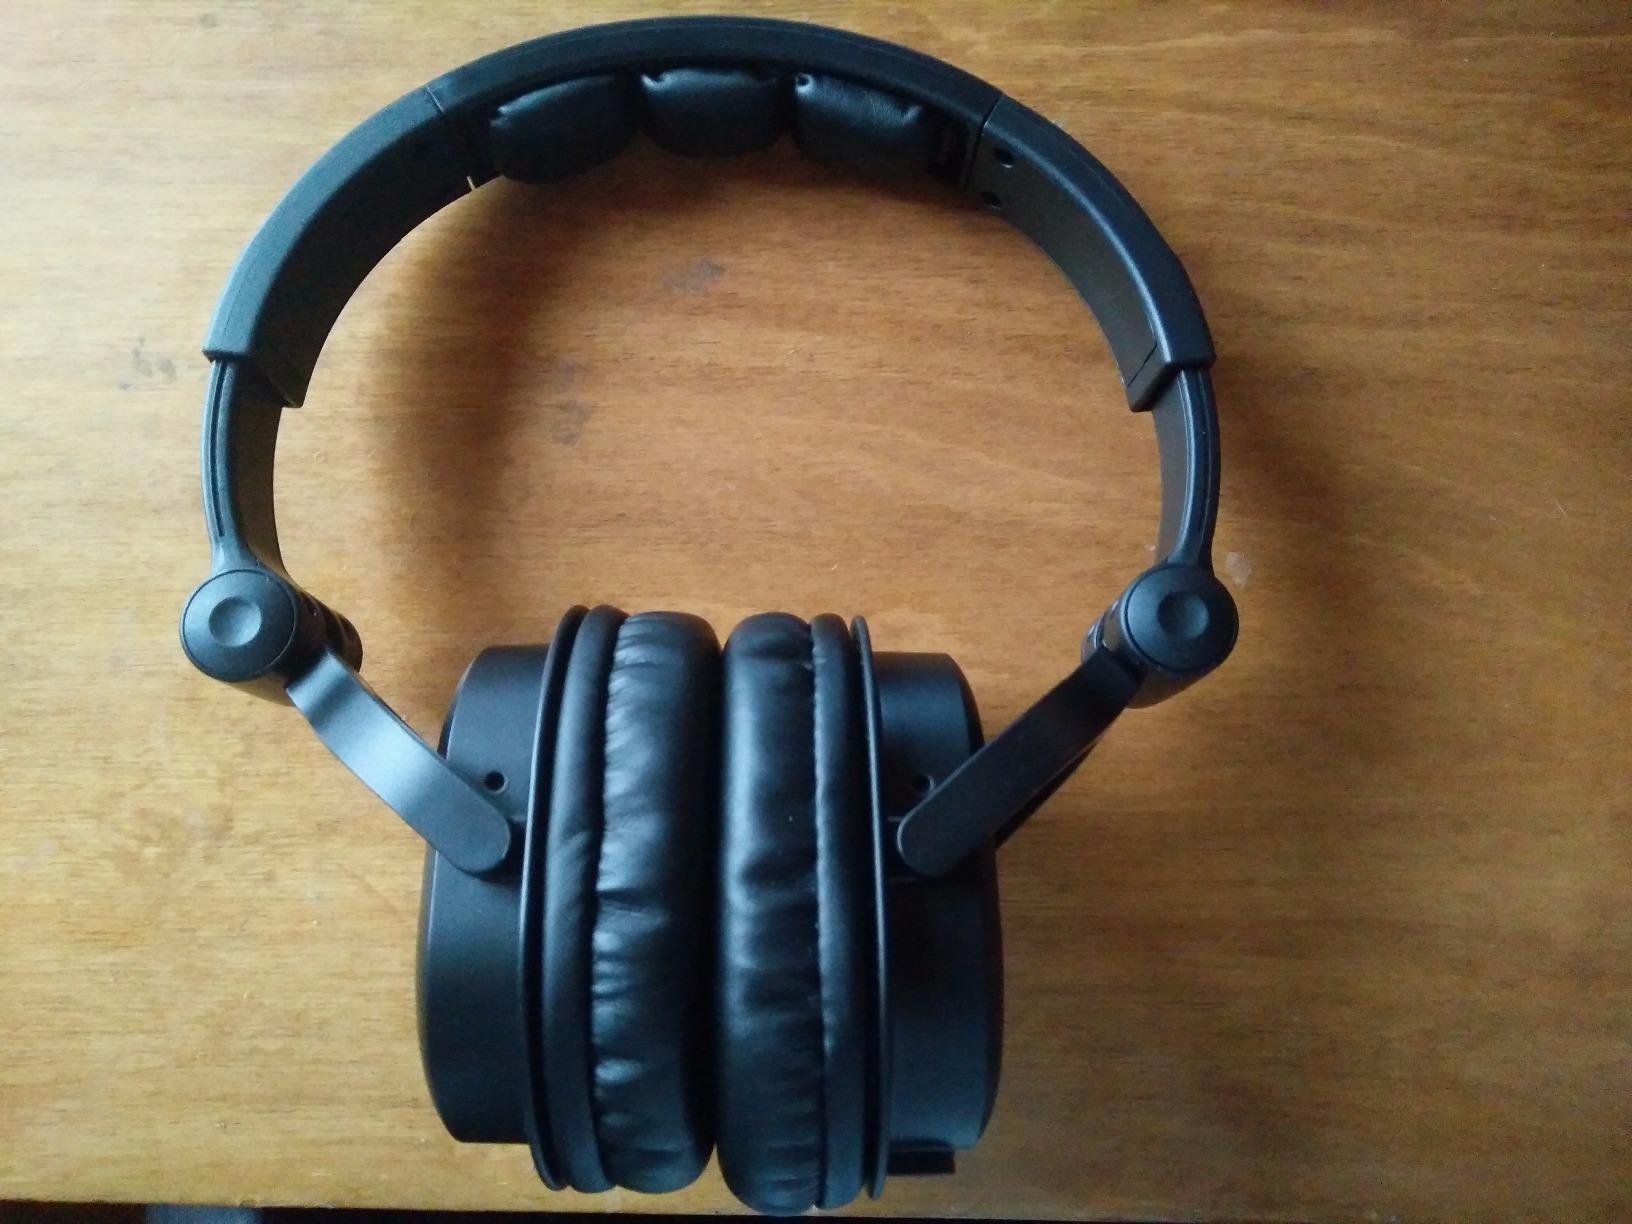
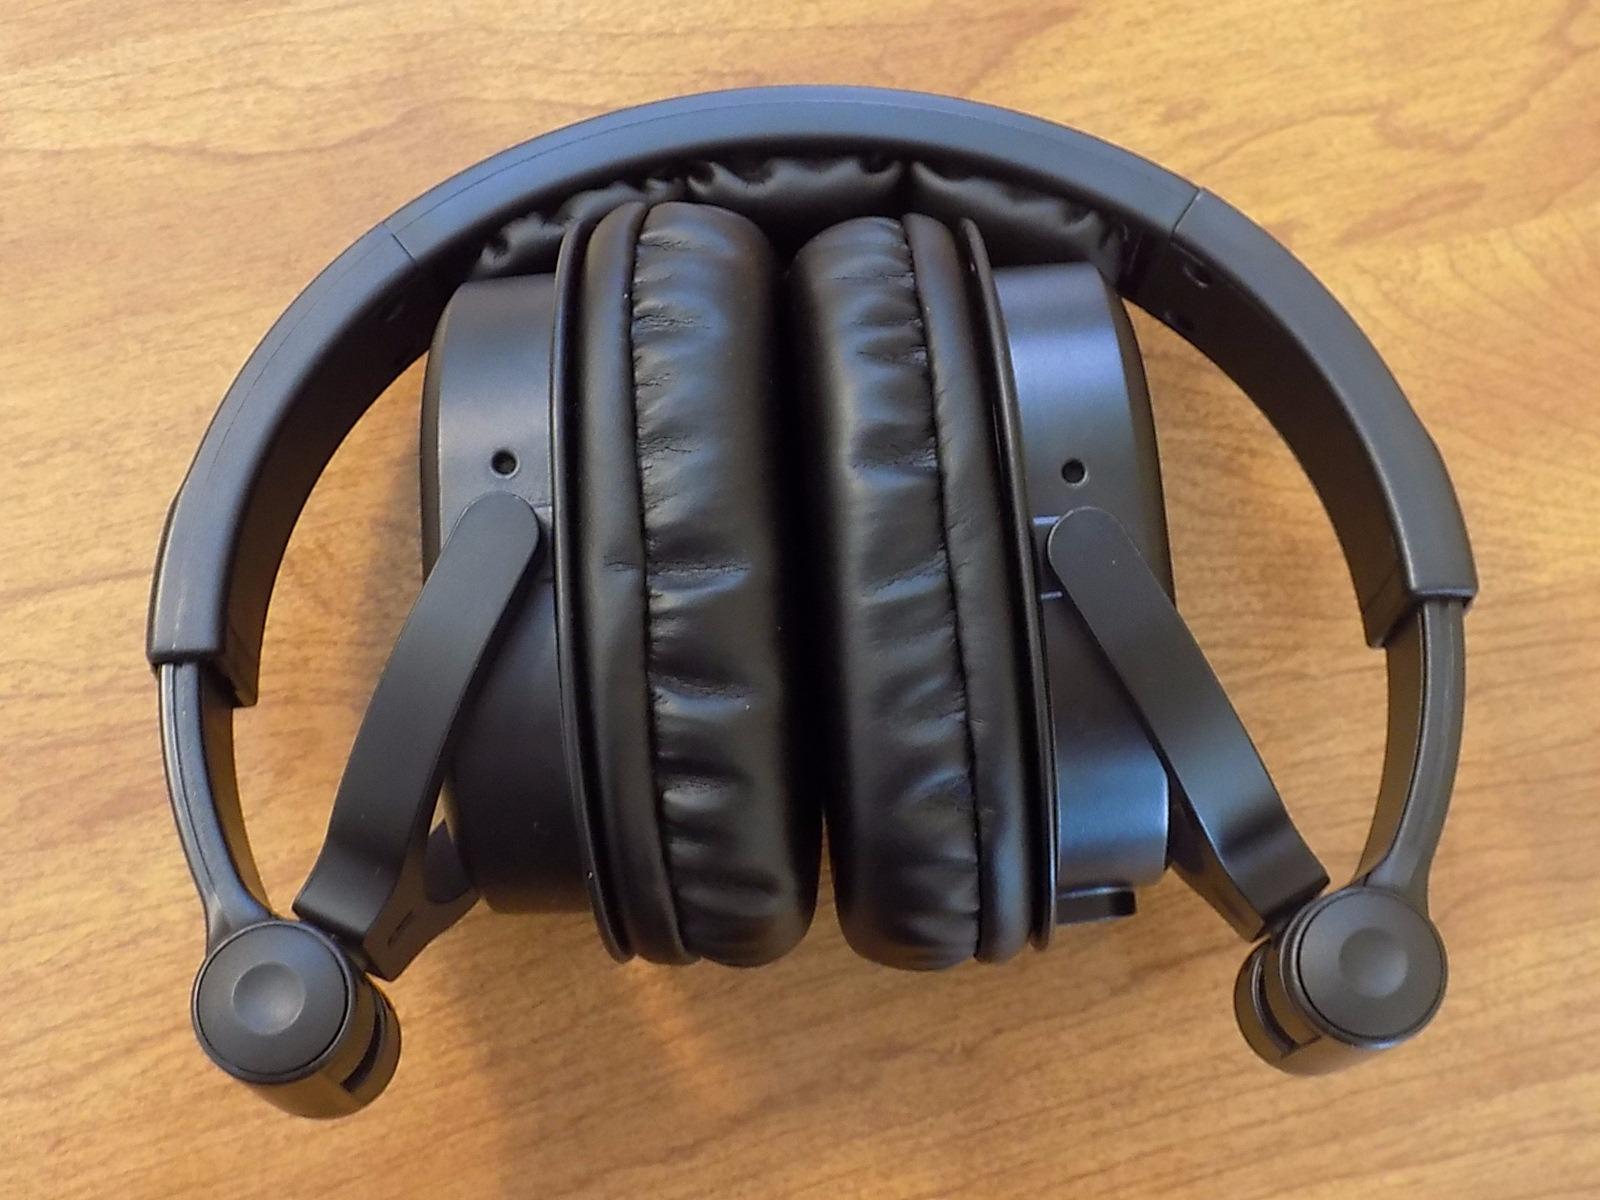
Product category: headphones
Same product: yes